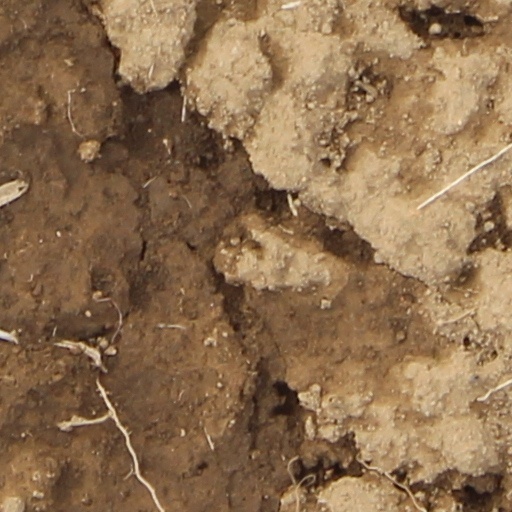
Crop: wheat